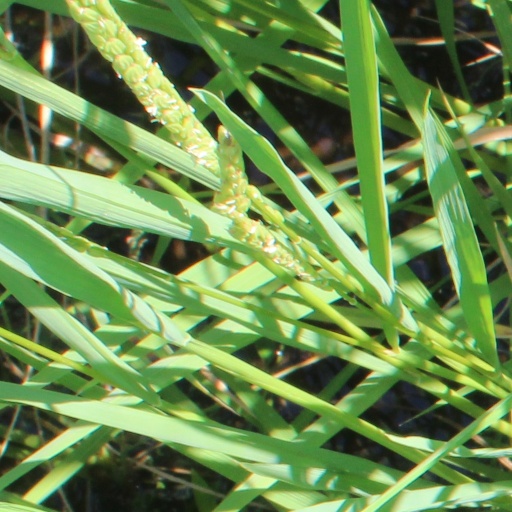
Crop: rice